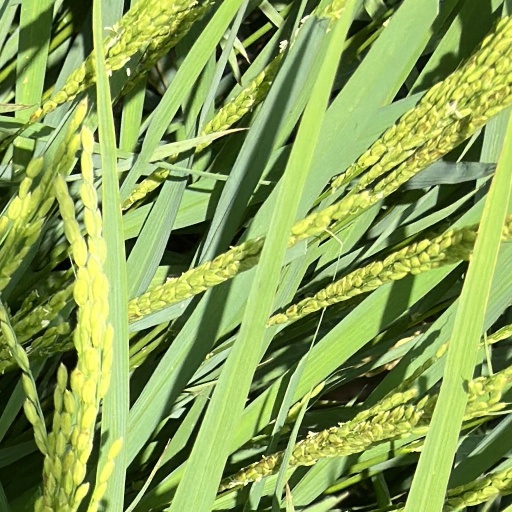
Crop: rice